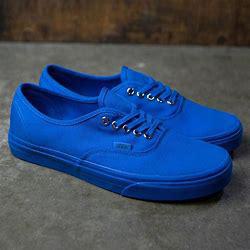
Brand: Vans
Model: Authentic